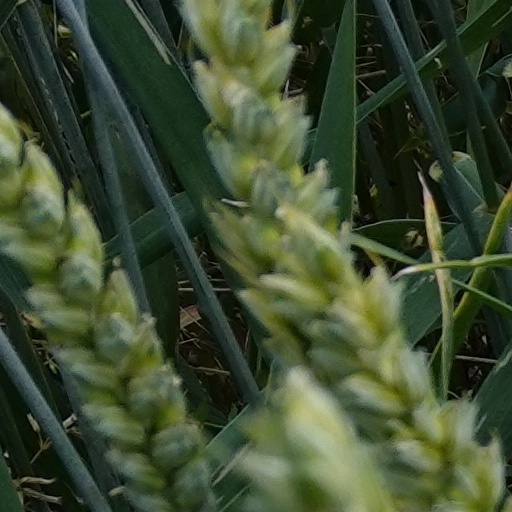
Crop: wheat